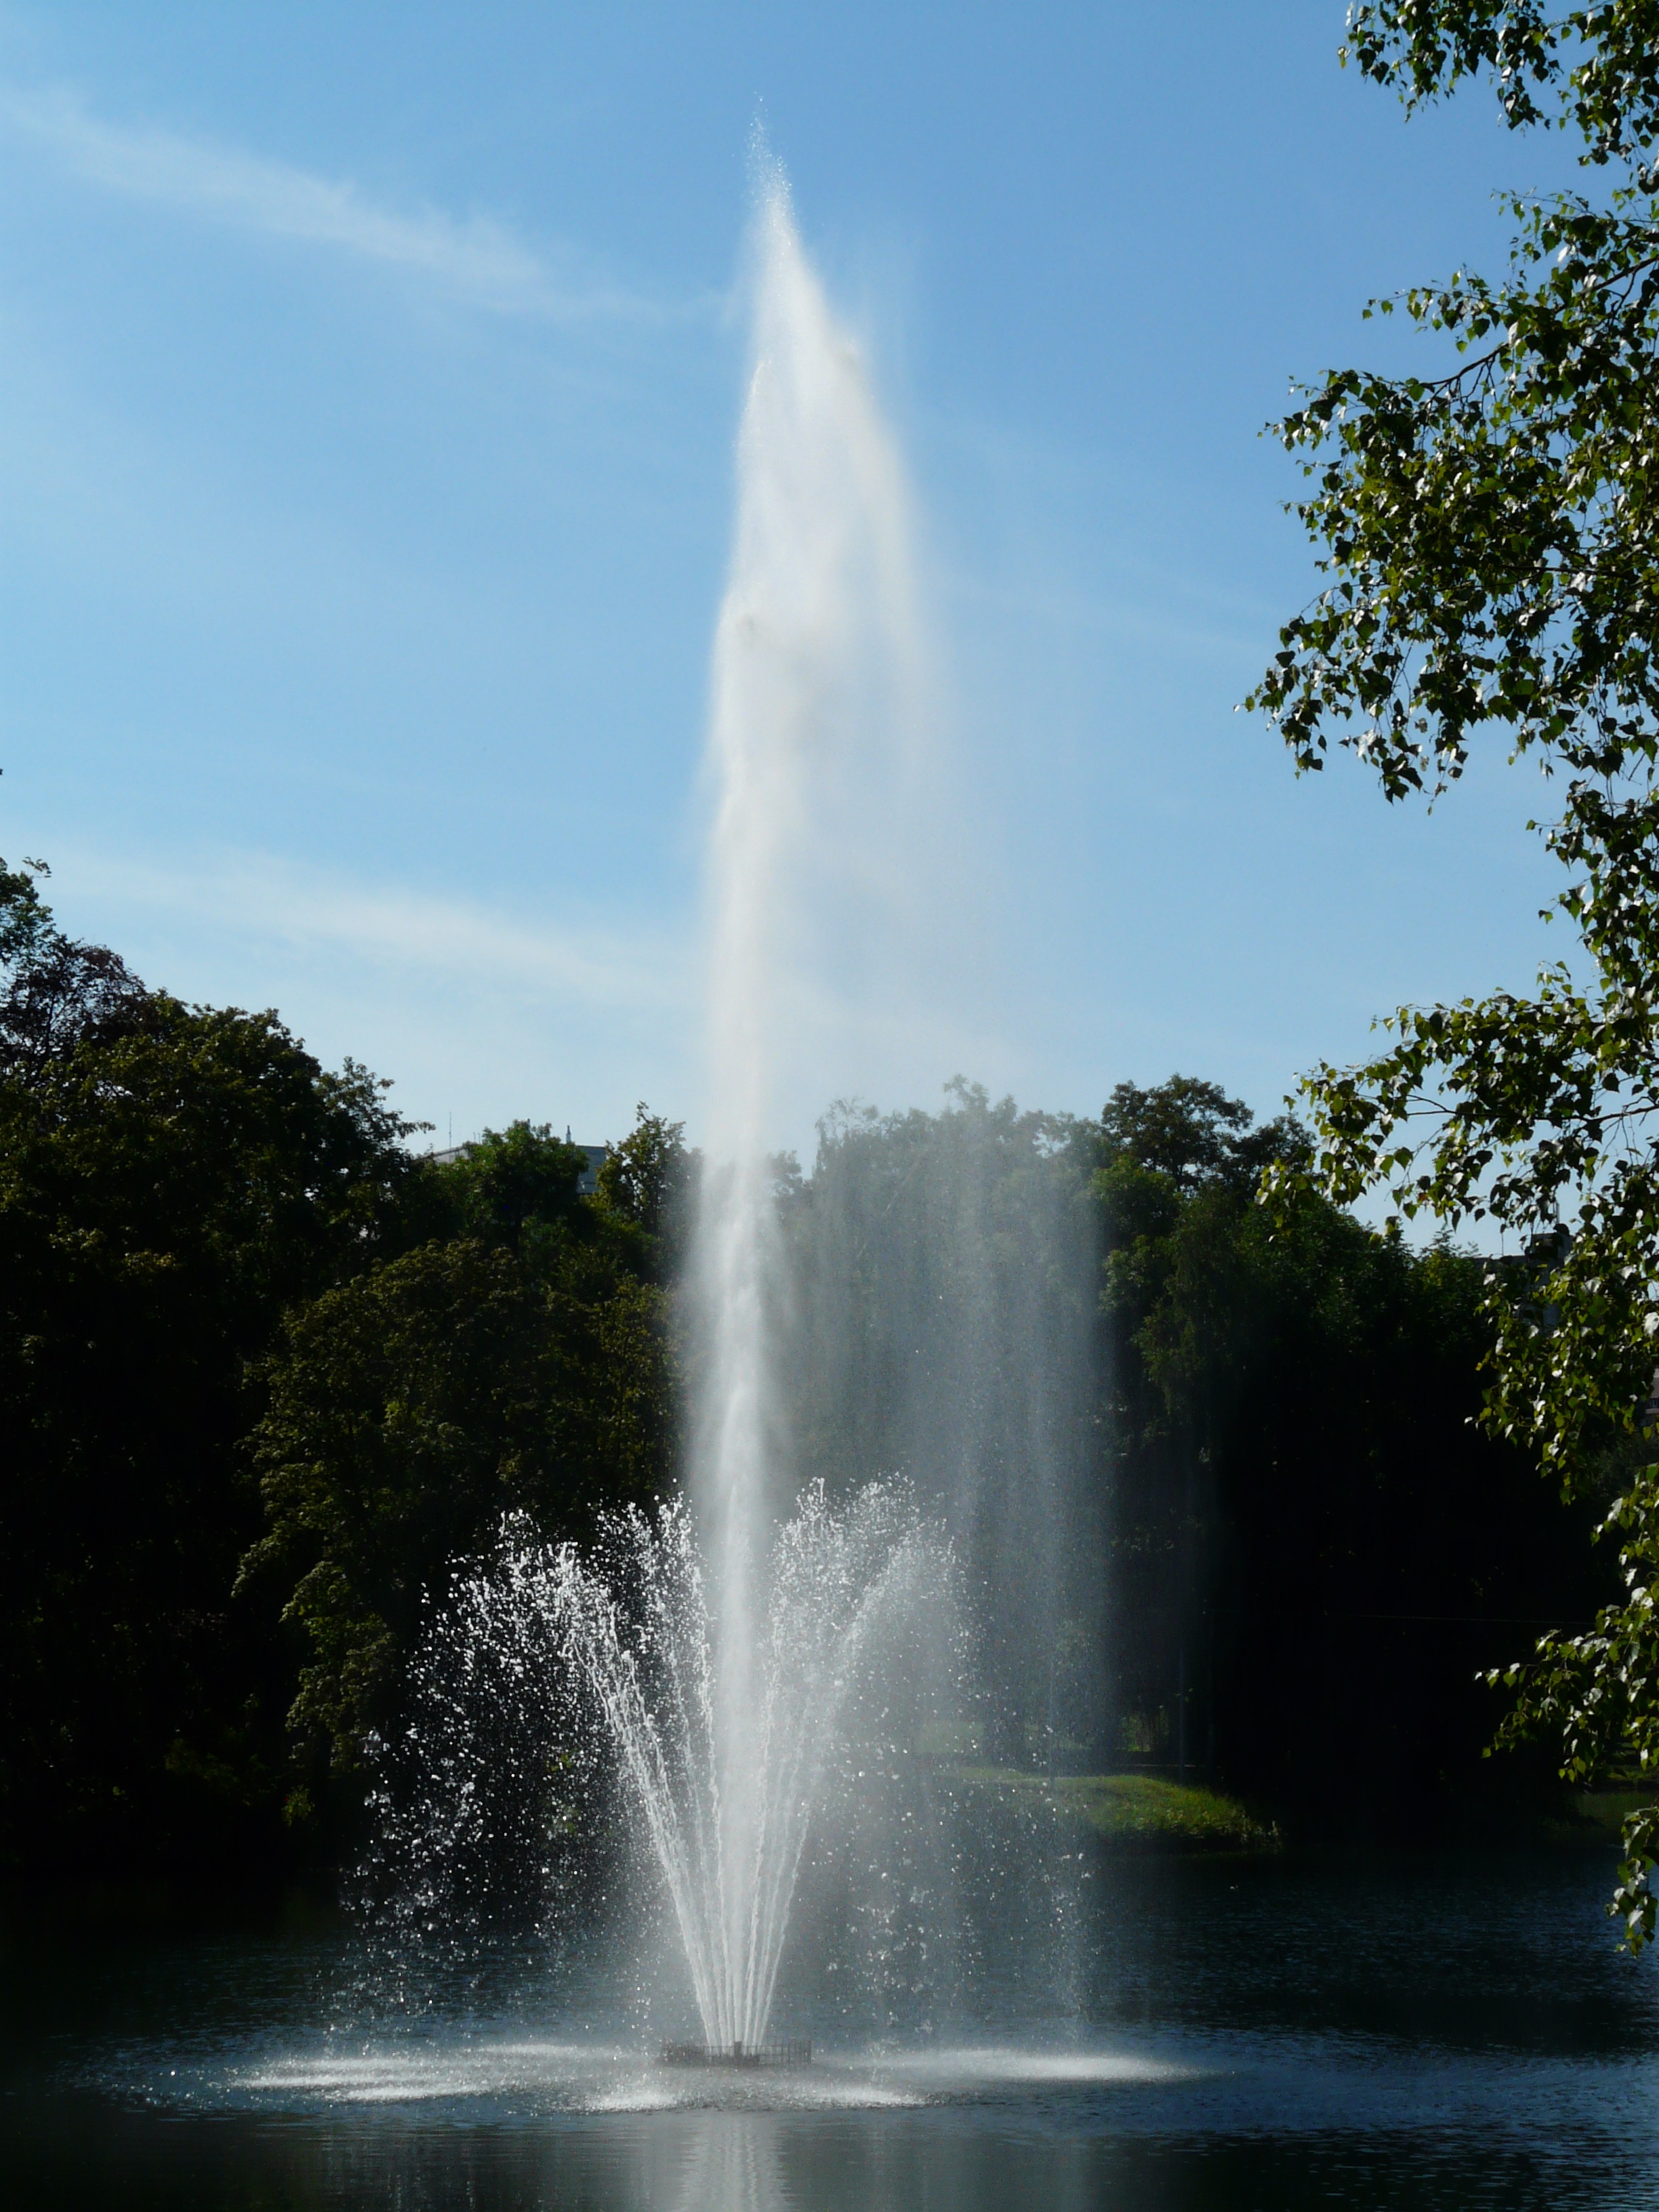
water, nature, waterfall, lake, wet, park, body of water, fountain, water feature, inject, atmospheric phenomenon